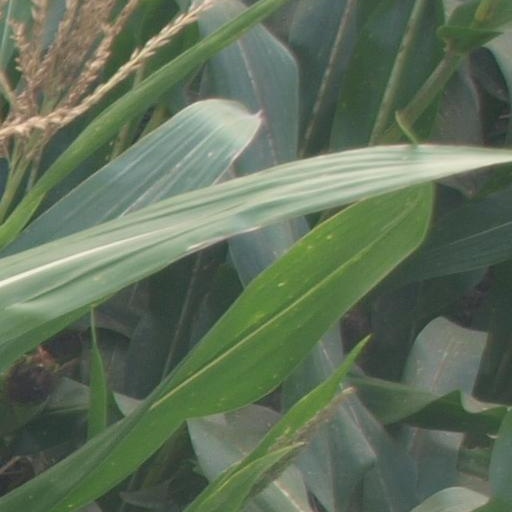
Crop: maize; corn